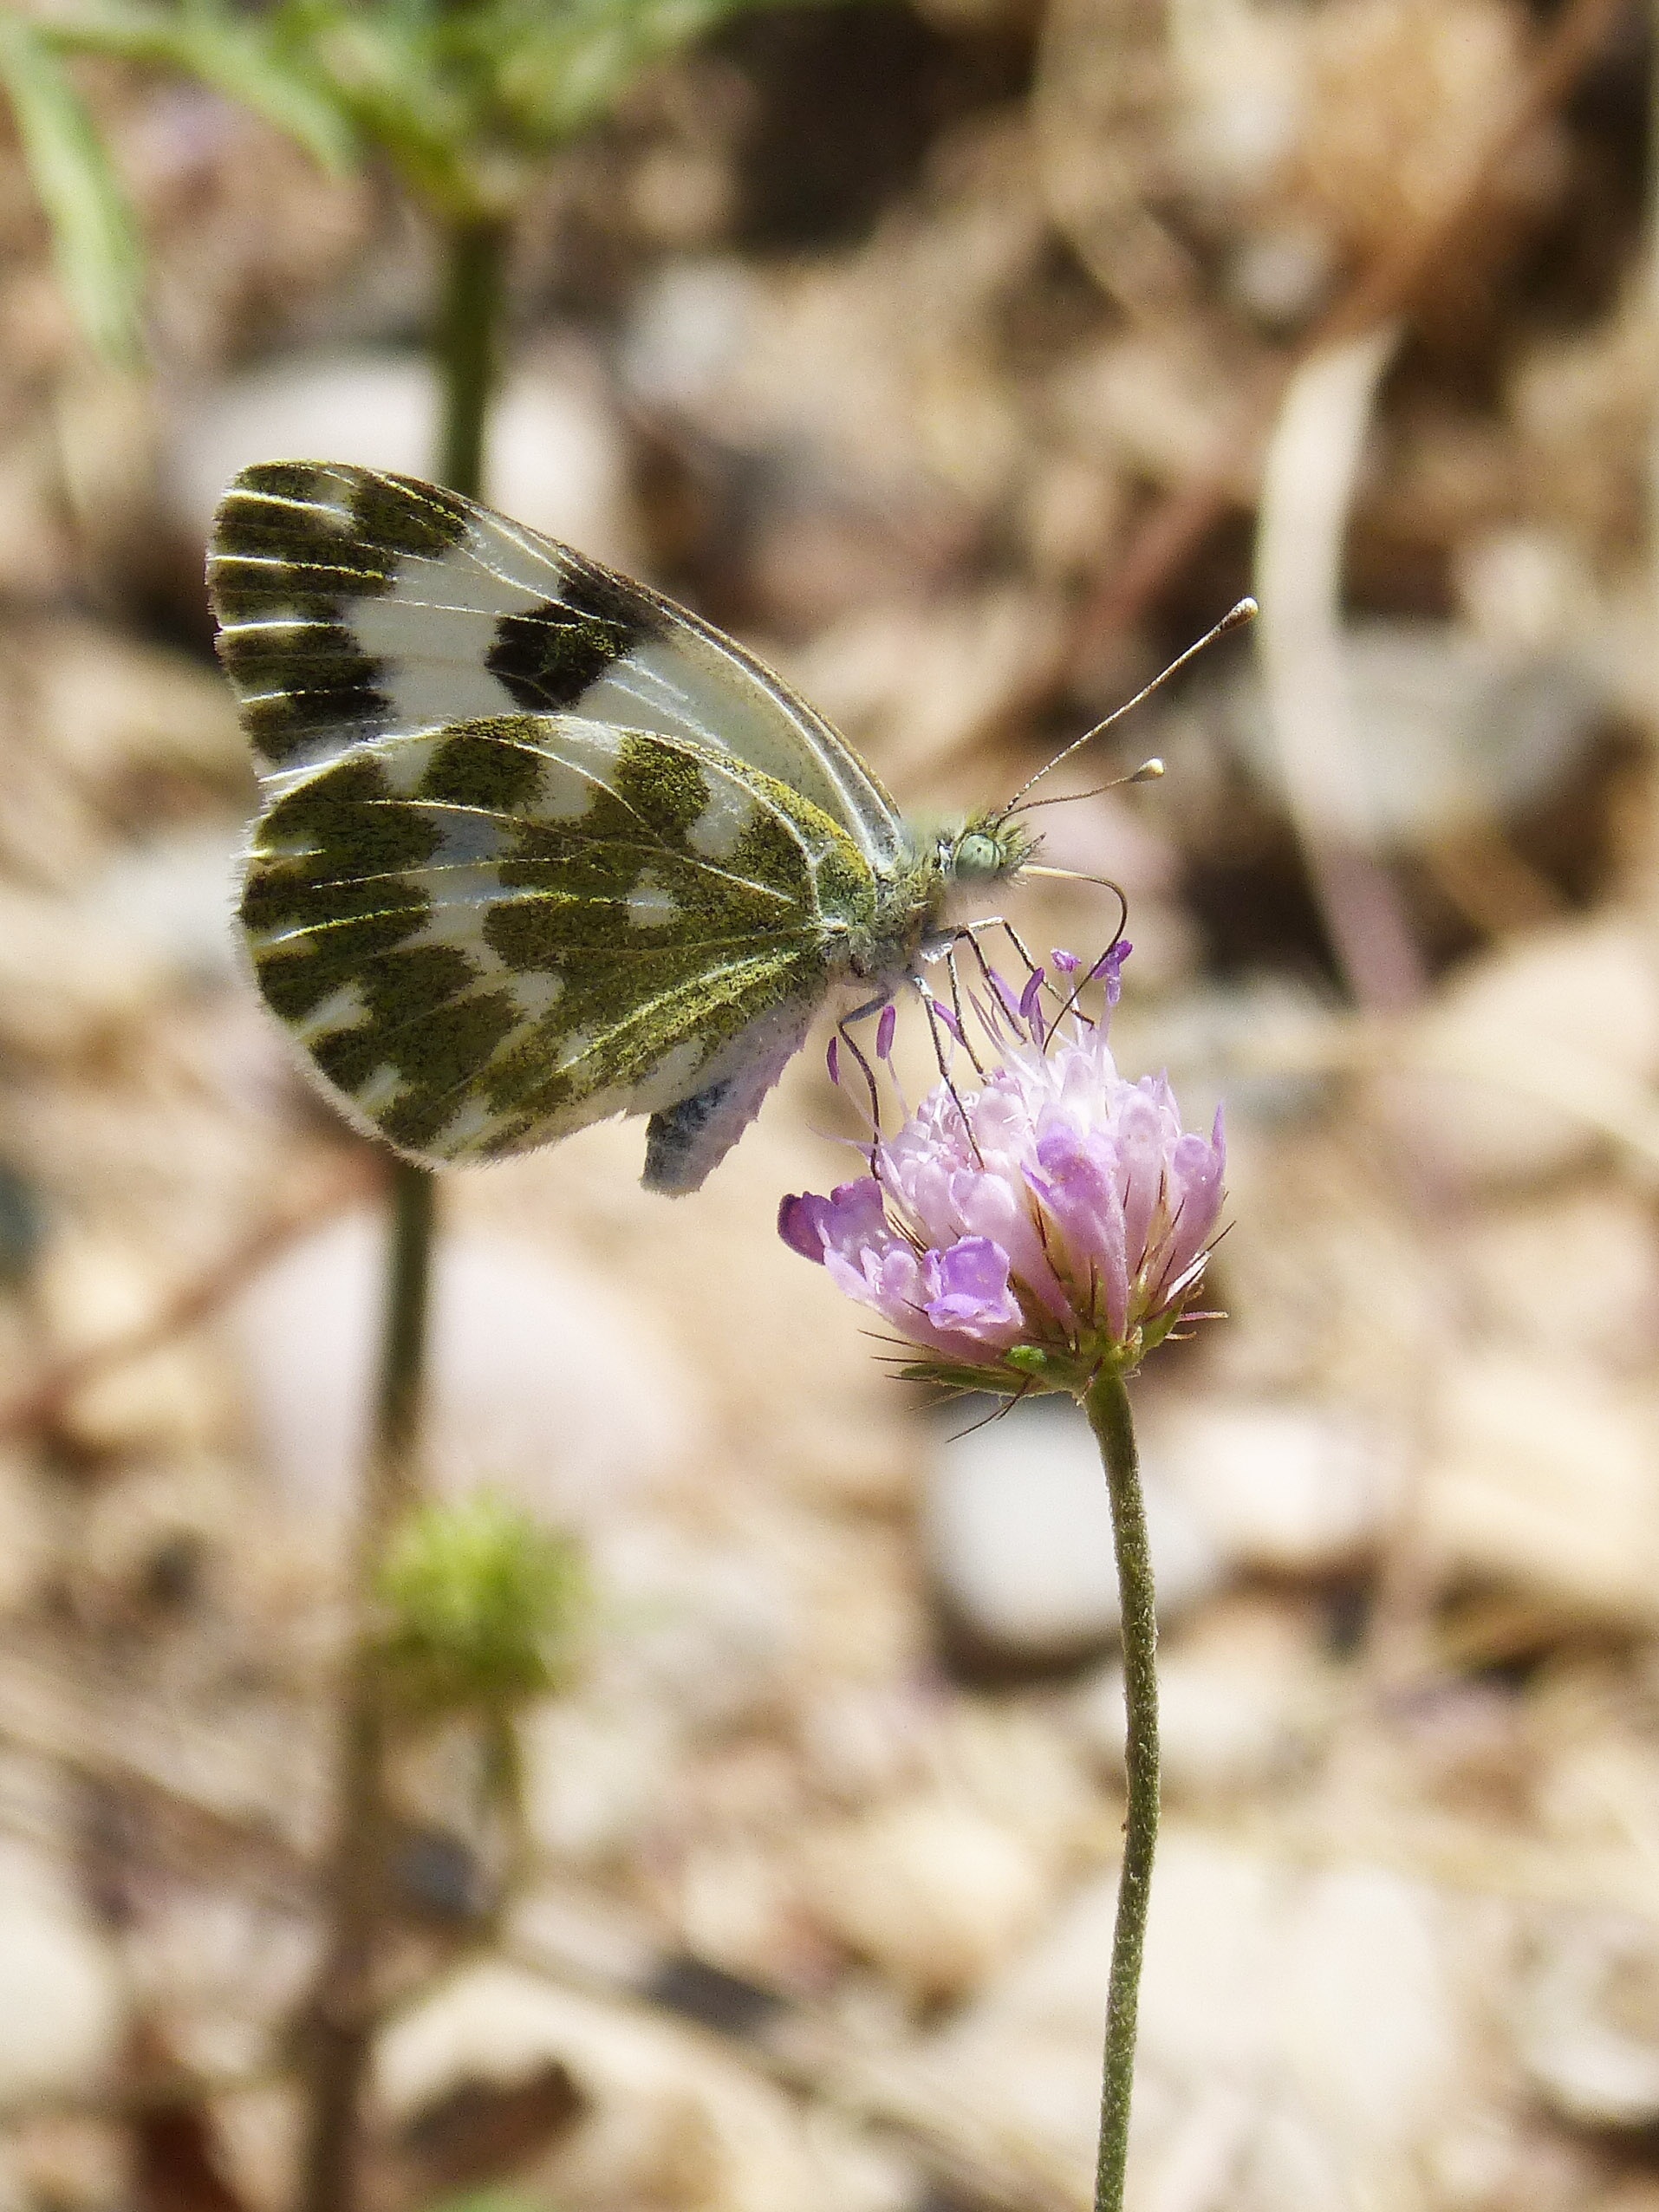
nature, plant, flower, wildlife, insect, botany, butterfly, flora, fauna, wild flower, invertebrate, wildflower, close up, nectar, pieridae, macro photography, flowering plant, libar, pollinator, pontia daplidice, pontia, blanquiverdosa, moths and butterflies, lycaenid